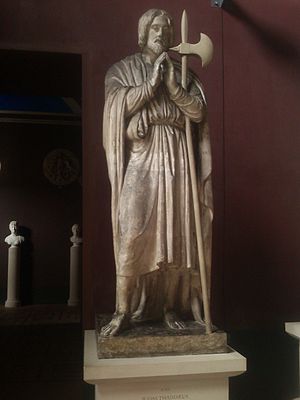
Thaddæus
En skulptur af Judas Thaddæus på Thorvaldsens Museum i København
En skulptur lavet af Bertel Thorvaldsen. Judas Thaddæus må ikke forveksles med Judas Iskarot som var en den af Jesus tolv apostle som forrådte ham.
Thaddæus var ifølge Matt 10,3 og Mark 3,18 en af Jesu tolv apostle. Lukasevangeliet nævner i Luk 6,16 en mand ved navn Judas, Jakobs søn, blandt apostlene men derimod ikke Thaddæus. Derfor er det muligt der er tale om den samme person med to forskellige navne.